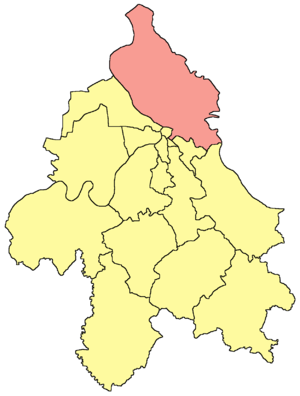
Slanci est une localité de Serbie située dans la municipalité de Palilula et sur le territoire de la Ville de Belgrade. Au recensement de 2011, elle comptait 1 783 habitants.
Ćalije est un quartier de Belgrade, la capitale de la Serbie. Il est situé dans la municipalité de Palilula. En 2002, il comptait 6 323 habitants.
Veliko Selo est une localité de Serbie située dans la municipalité de Palilula et sur le territoire de la Ville de Belgrade. Au recensement de 2011, elle comptait 1 594 habitants.
Dunavski Venac est un quartier de Belgrade, la capitale de la Serbie. Il est situé dans la municipalité de Palilula. En 2002, il comptait 13 410 habitants.
Borča est une ville de Serbie située dans la municipalité de Palilula et sur le territoire de la Ville de Belgrade. Au recensement de 2011, elle comptait 46 086 habitants.
Čaplja est le nom d'une île artificielle dont la création est en projet dans la municipalité de Palilula et destinée à devenir un quartier de Belgrade, la capitale de la Serbie.
Dunavac est un village de Serbie situé dans la municipalité de Palilula, district de Belgrade. Au recensement de 2011, il comptait 496 habitants.
Reva est un quartier de Belgrade, la capitale de la Serbie. Il est situé dans la municipalité de Palilula. En 2002, il comptait 2 808 habitants.
Vrbovski est un faubourg de Belgrade, la capitale de la Serbie. Il est situé dans la municipalité de Palilula, district de Belgrade.